Oxford time

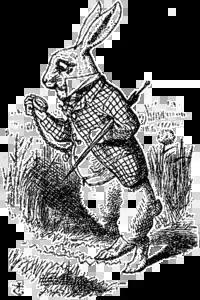
Lewis Carroll's White Rabbit checking his watch

Lewis Carroll, who himself taught at Oxford, took Oxford time as the inspiration for the perennially unpunctual White Rabbit in "Alice's Adventures in Wonderland".